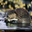
Label: beaver